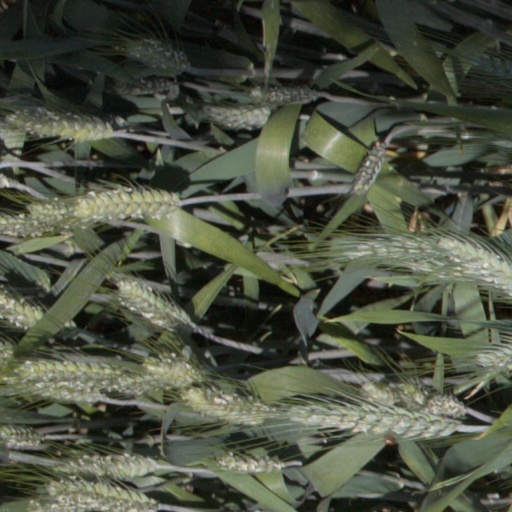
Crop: wheat